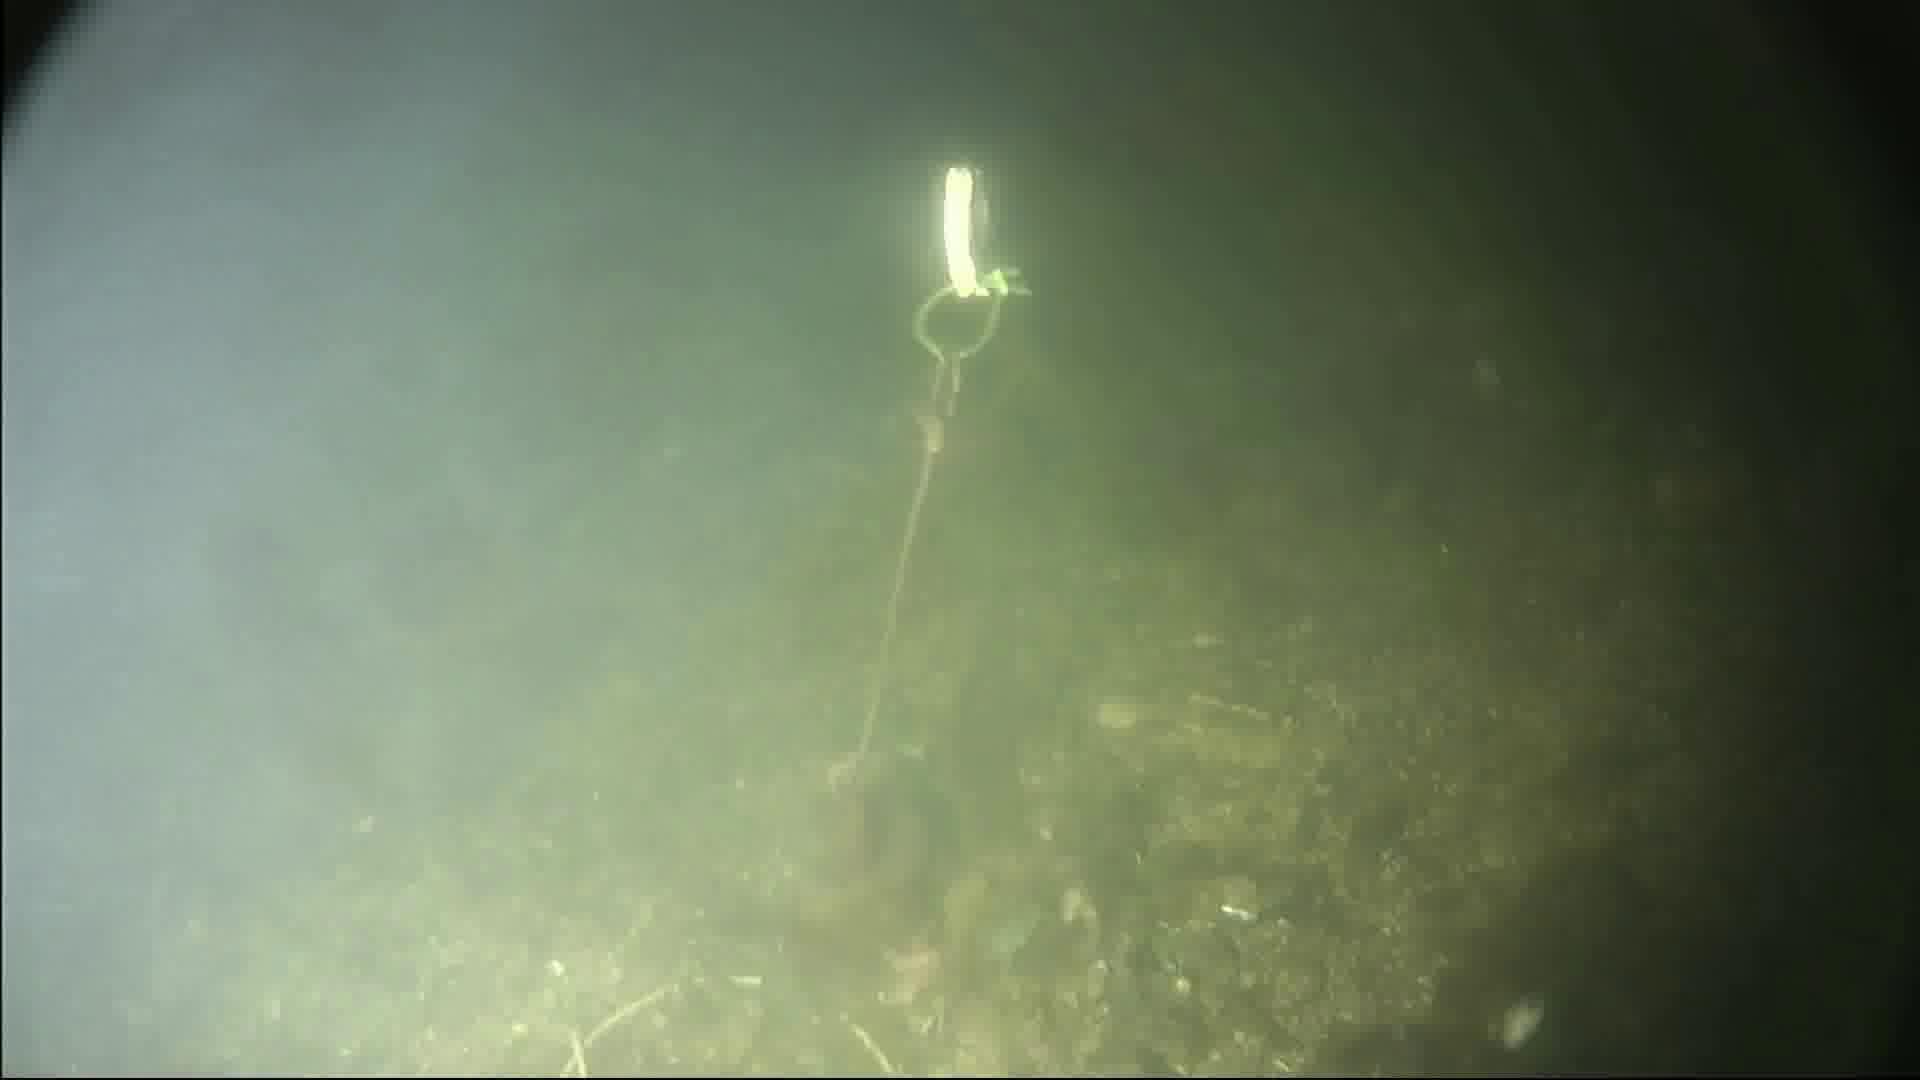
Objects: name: starfish
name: crab